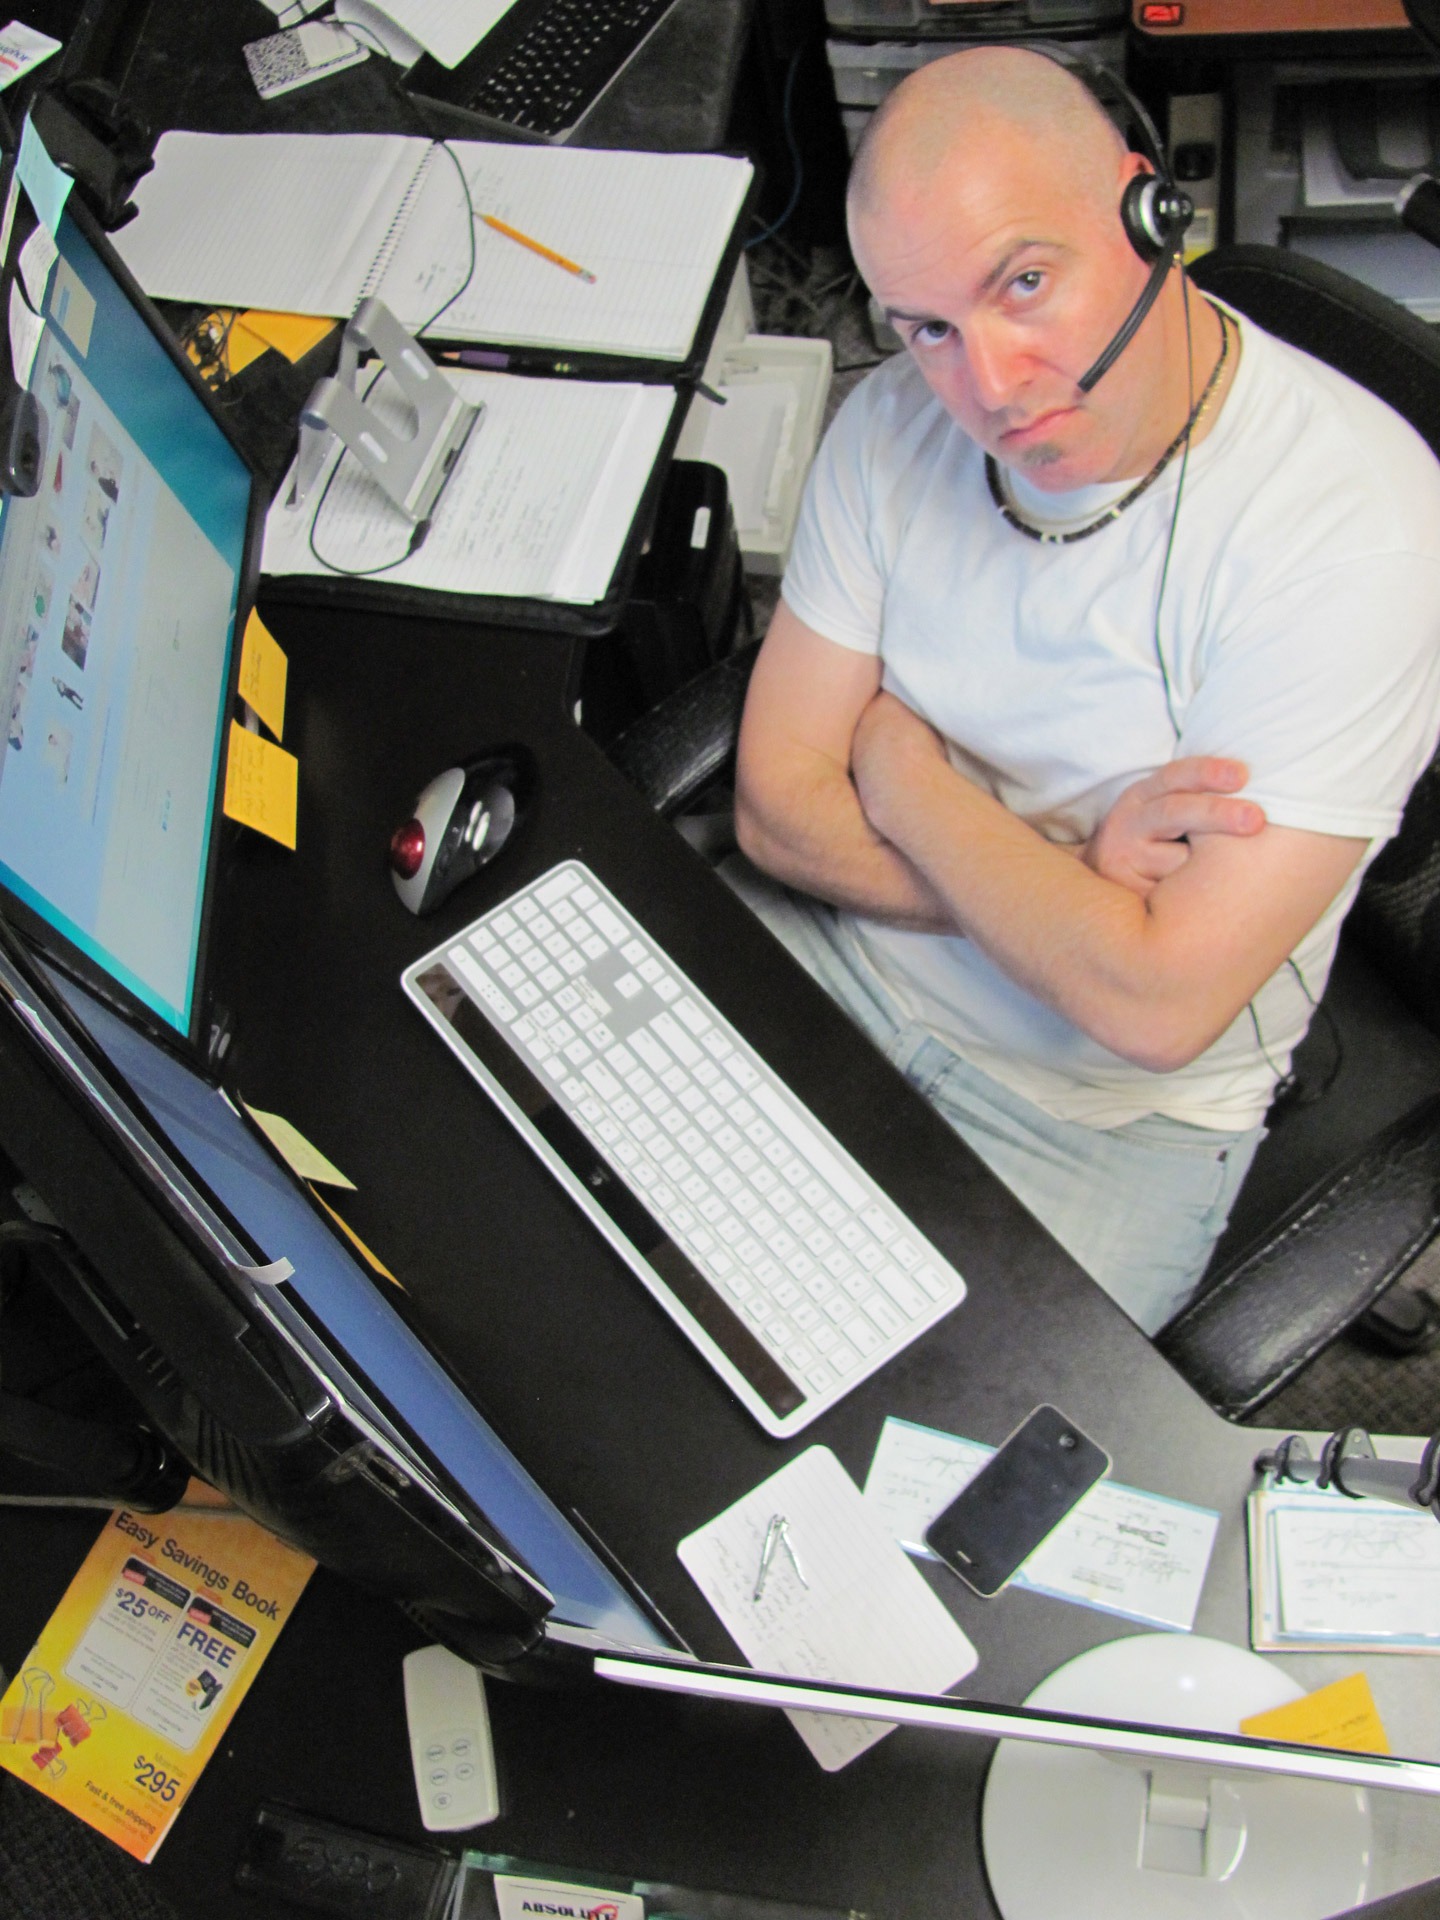
desk, computer, man, working, person, keyboard, technology, looking, male, vehicle, office, help, worker, pc, computing, customer service